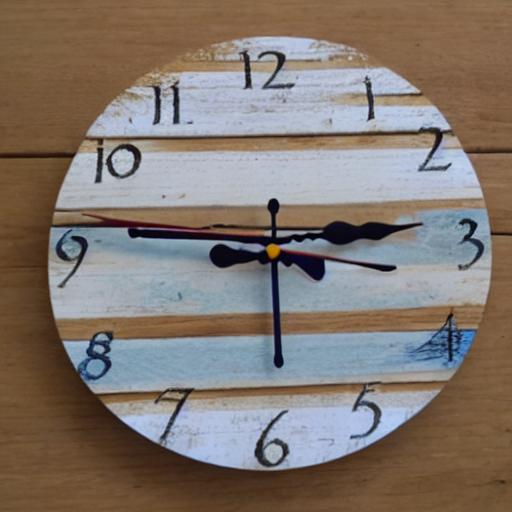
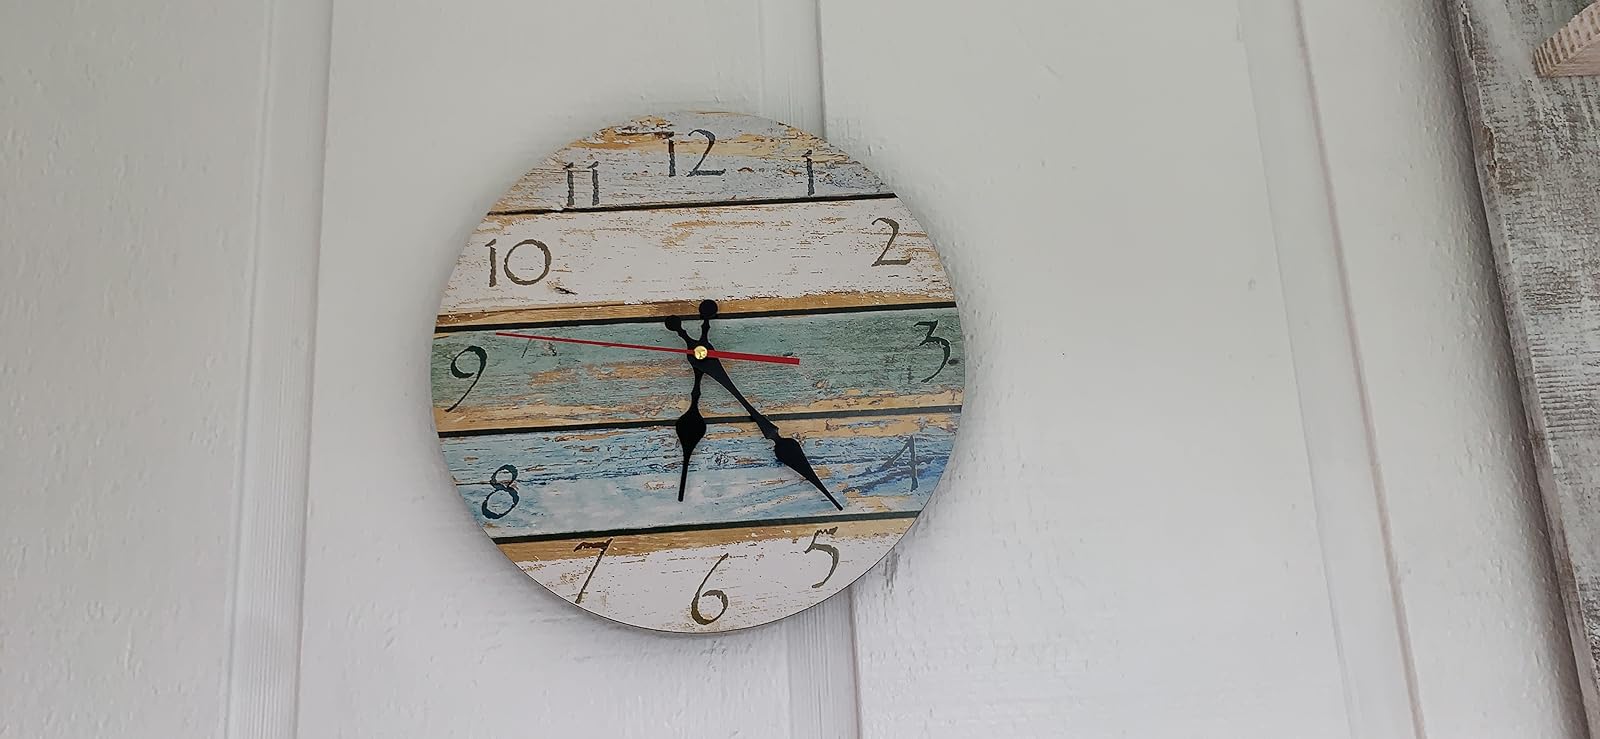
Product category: clock
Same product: no